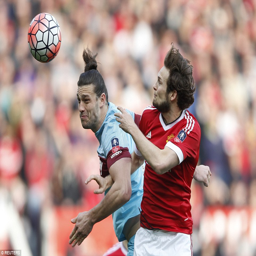
giant striker heads the ball just over the bar under pressure from soccer player in the early stages